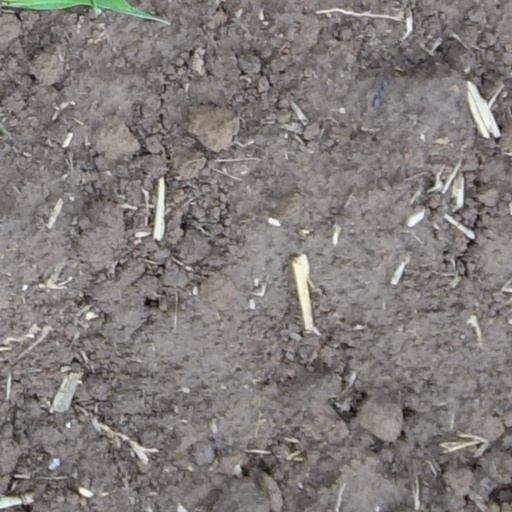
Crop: wheat